Cetacea

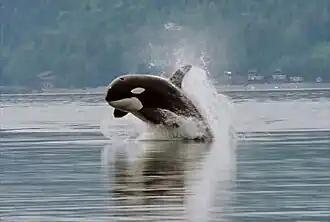
Killer whale porpoising

Larger whales are also thought to engage in play. The southern right whale elevates its tail fluke above the water, remaining in the same position for a considerable time. This is known as "sailing". It appears to be a form of play and is most commonly seen off the coast of Argentina and South Africa. Humpback whales also display this behaviour.